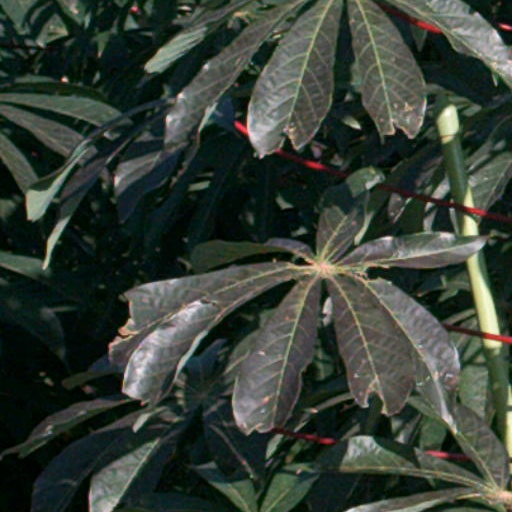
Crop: cassava